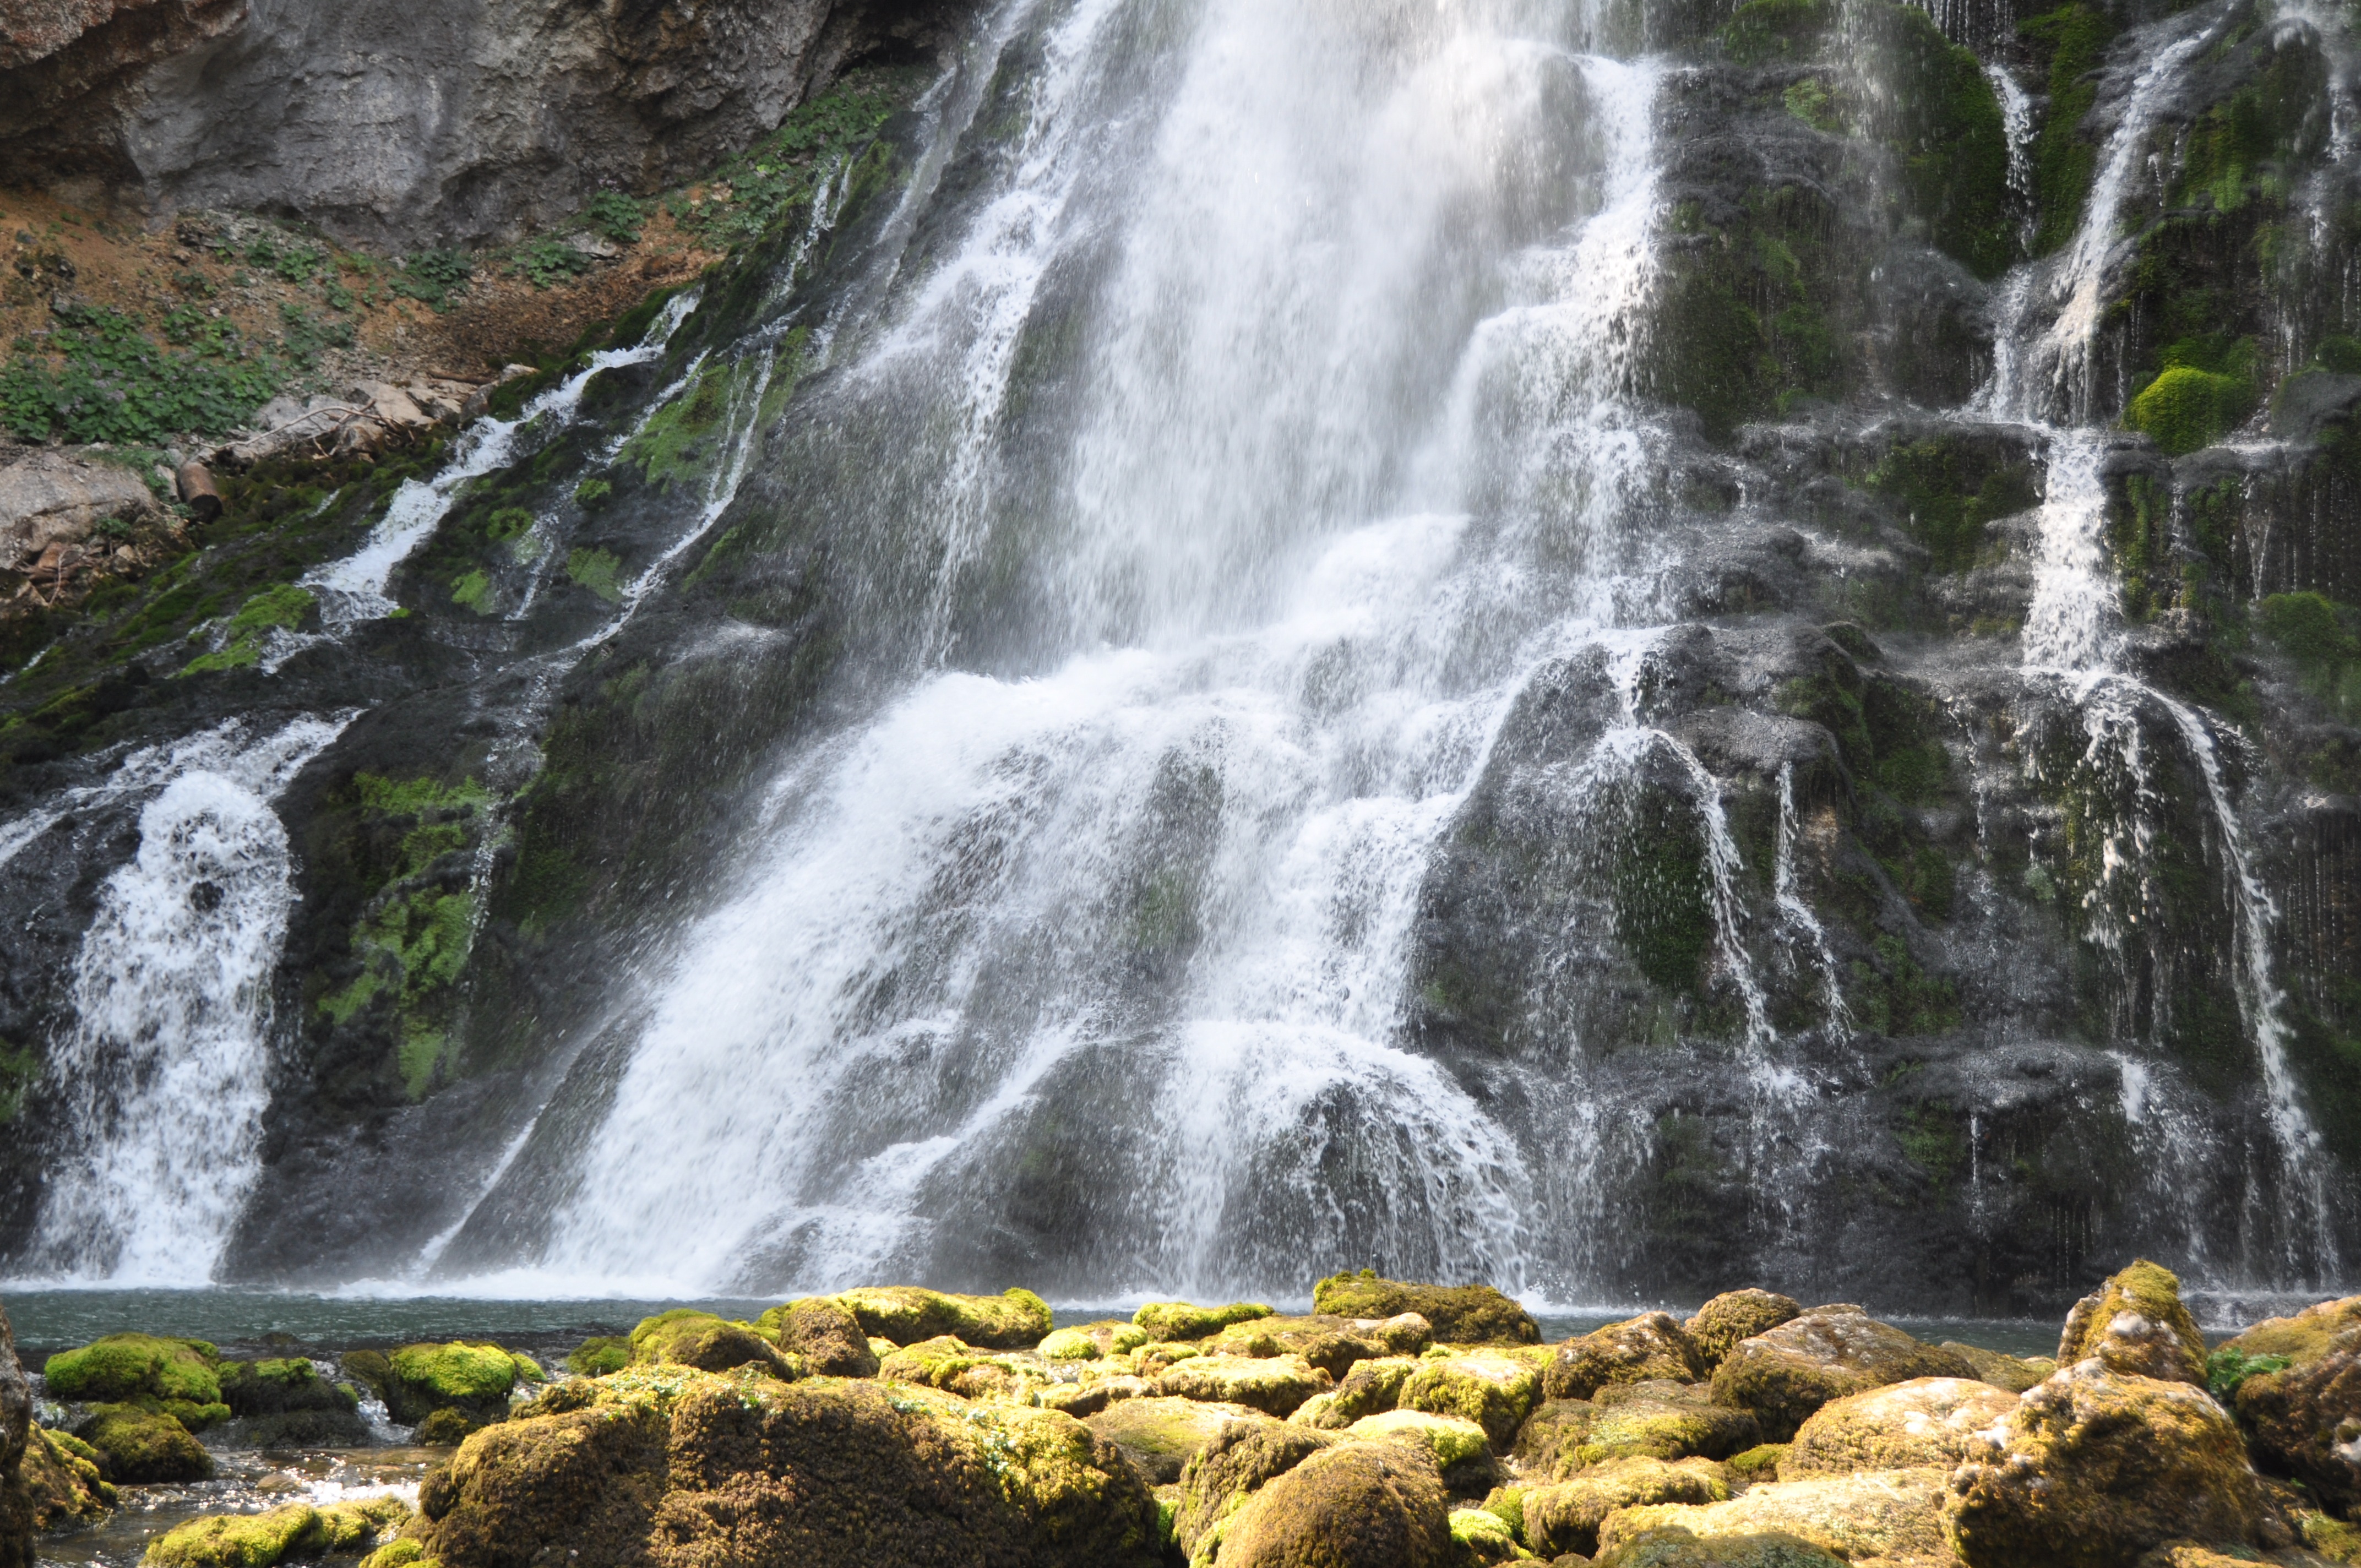
water, nature, waterfall, stream, body of water, wasserfall, water feature, watercourse, natural spectacle, closeup waterfall, golling salzburg austria